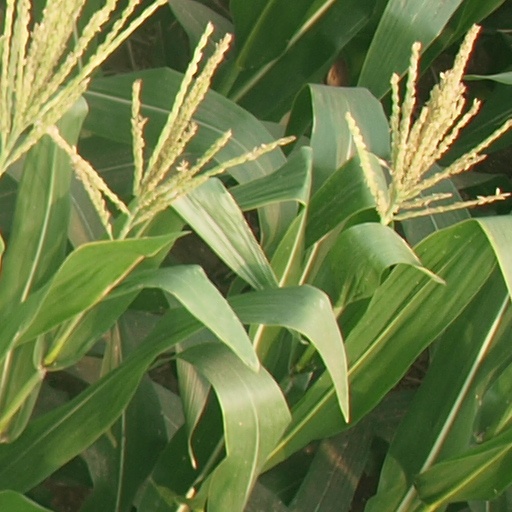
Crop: maize; corn